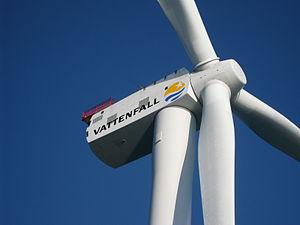
Vattenfall est une entreprise de production et de distribution d'électricité suédoise, appartenant en totalité à l'État suédois. C'est un des leaders du secteur en Europe du Nord. Vattenfall est présent dans 7 pays : Suède, Allemagne, Pays-Bas, Danemark, Royaume-Uni, Finlande et France.